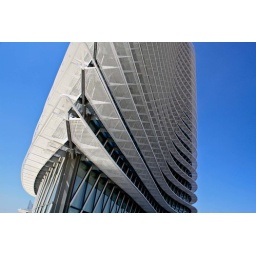
water tower by Enrique de Teresa from the outside